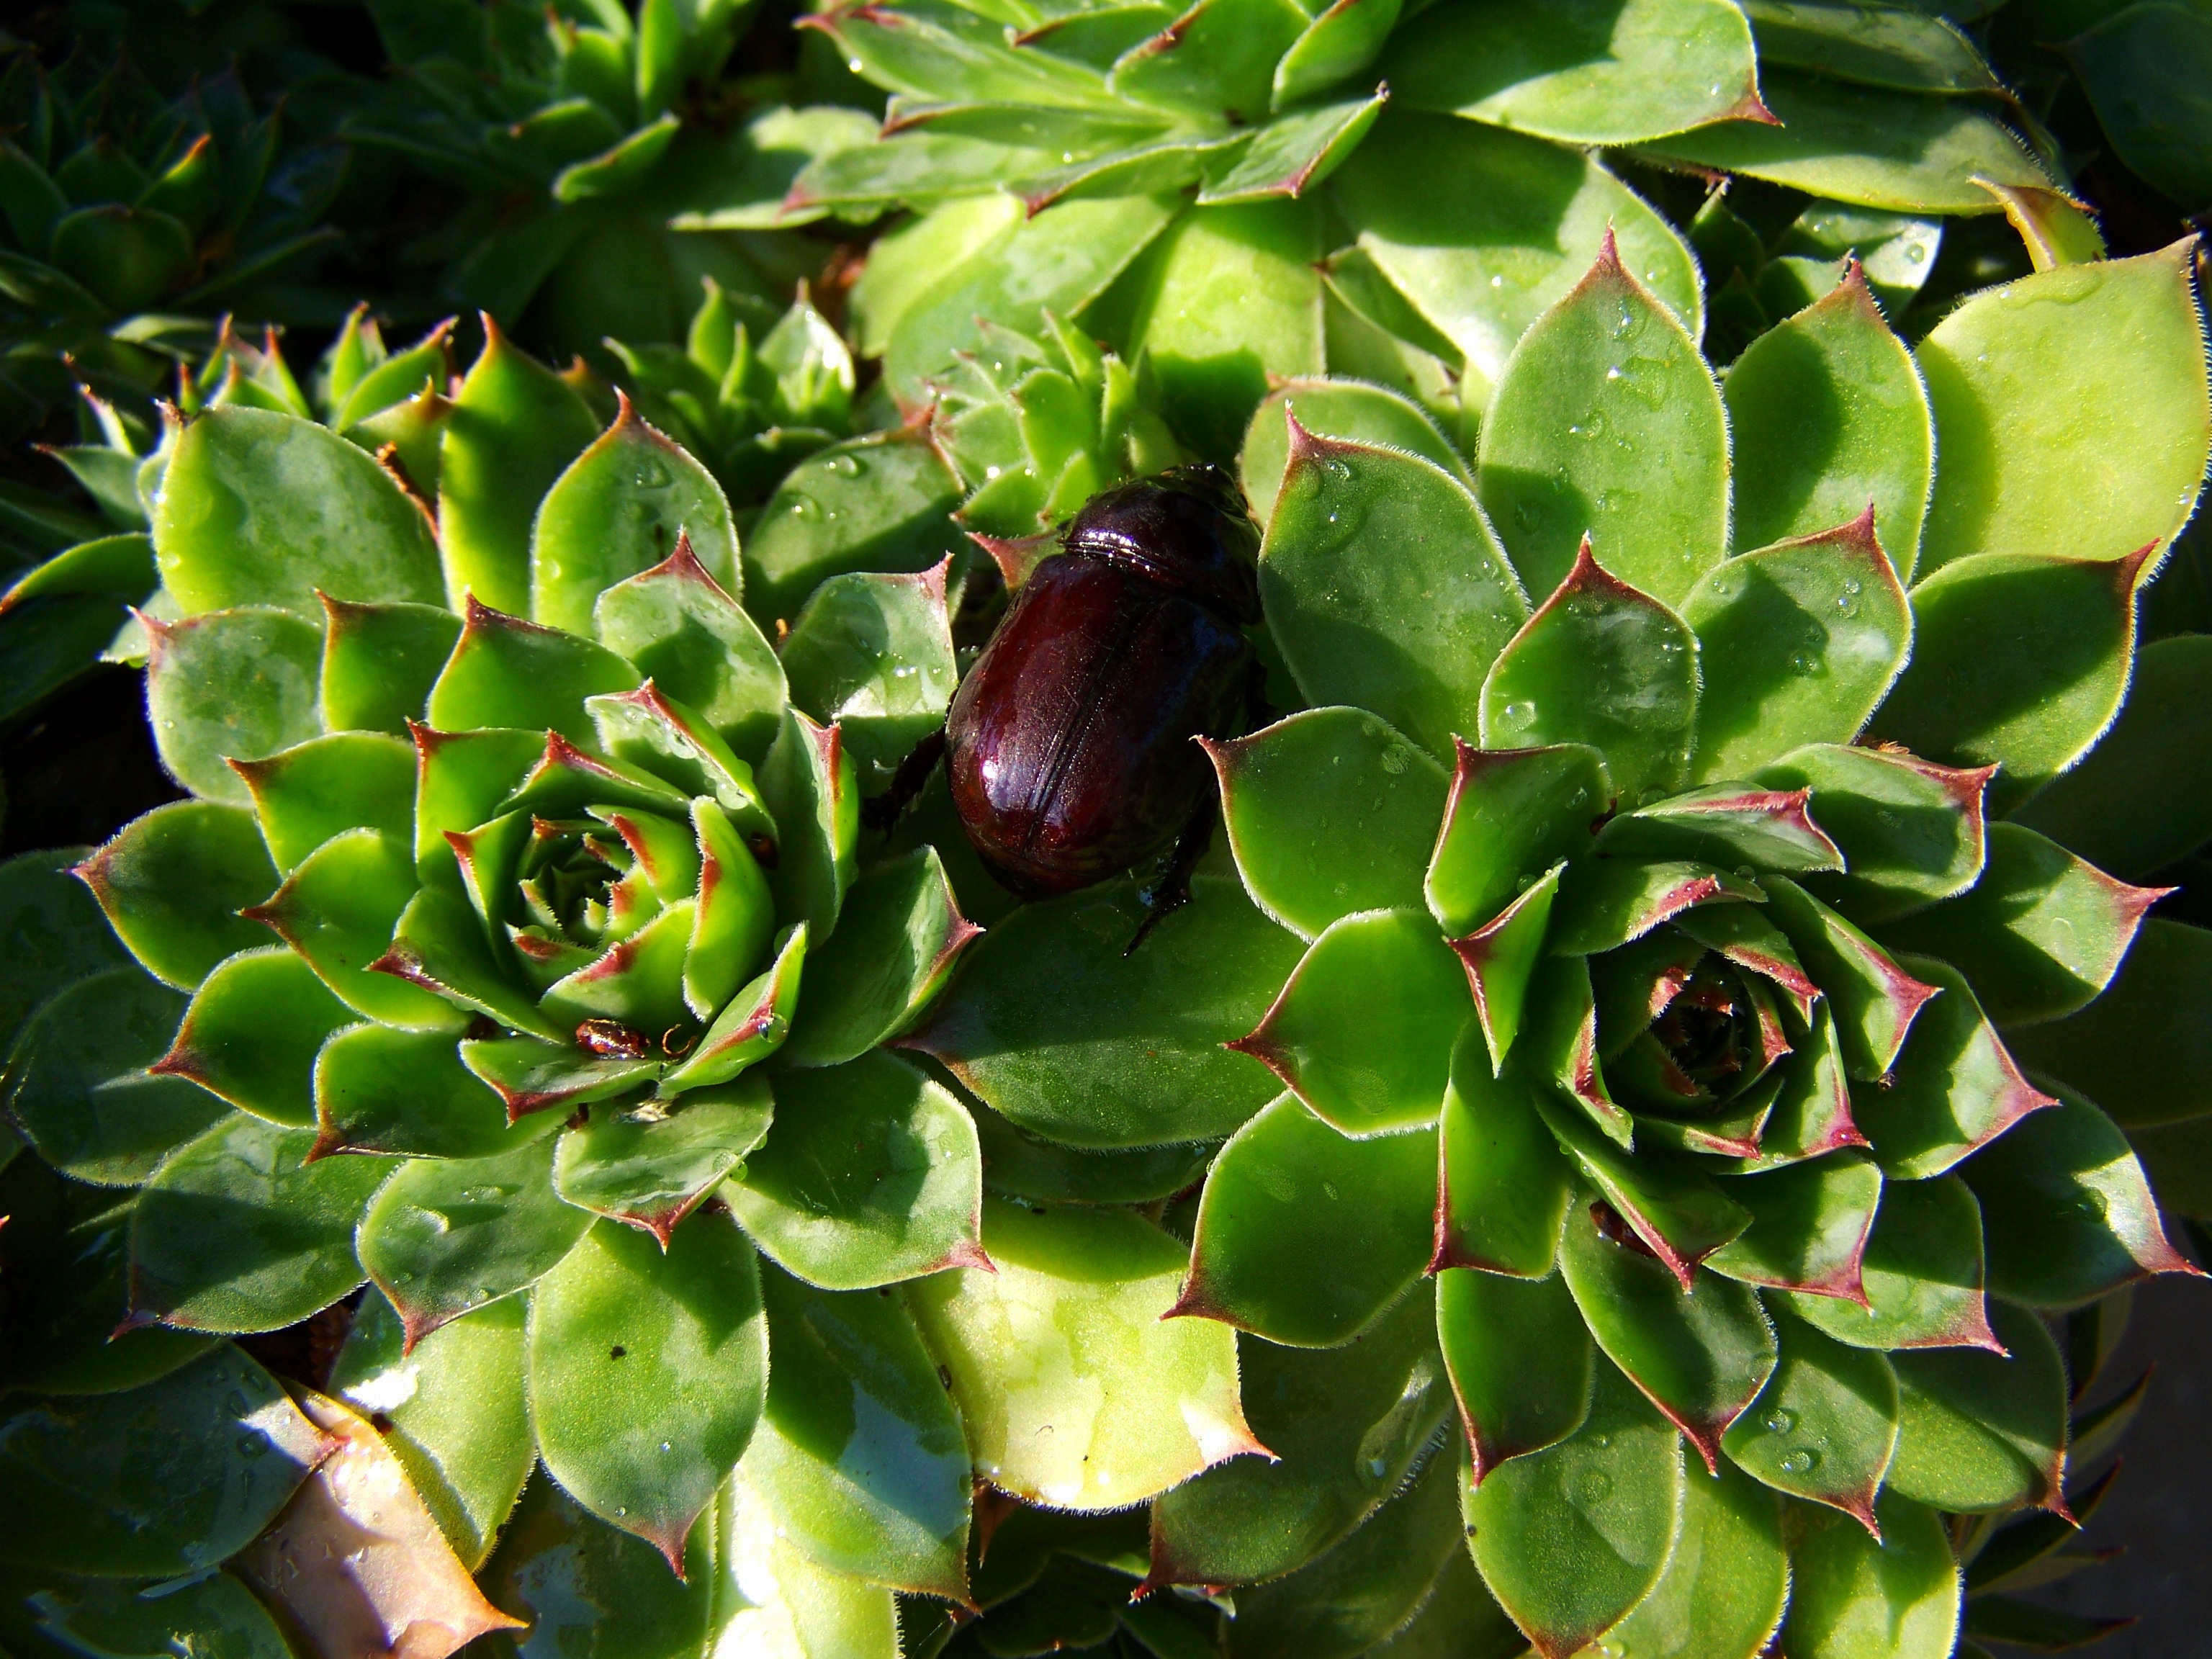
plant, leaf, flower, animal, green, produce, insect, botany, flora, macro photography, flowering plant, rhinoceros beetle, land plant